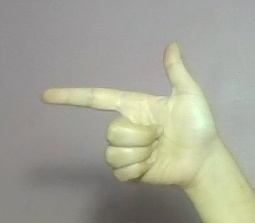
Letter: yaa